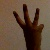
The image shows a hand gesture representing the number 6 in Indian Sign Language.